Blanchardstown

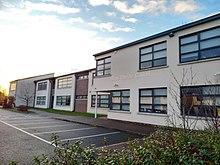
Scoil Bhríde Cailíní

Connolly Hospital, one of Dublin's main hospitals, and a public university teaching hospital, is located in the area, as is the Institute of Technology, Blanchardstown.